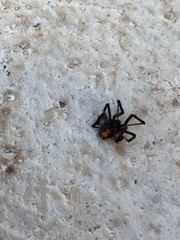
Species: Lactrodectus_hesperus